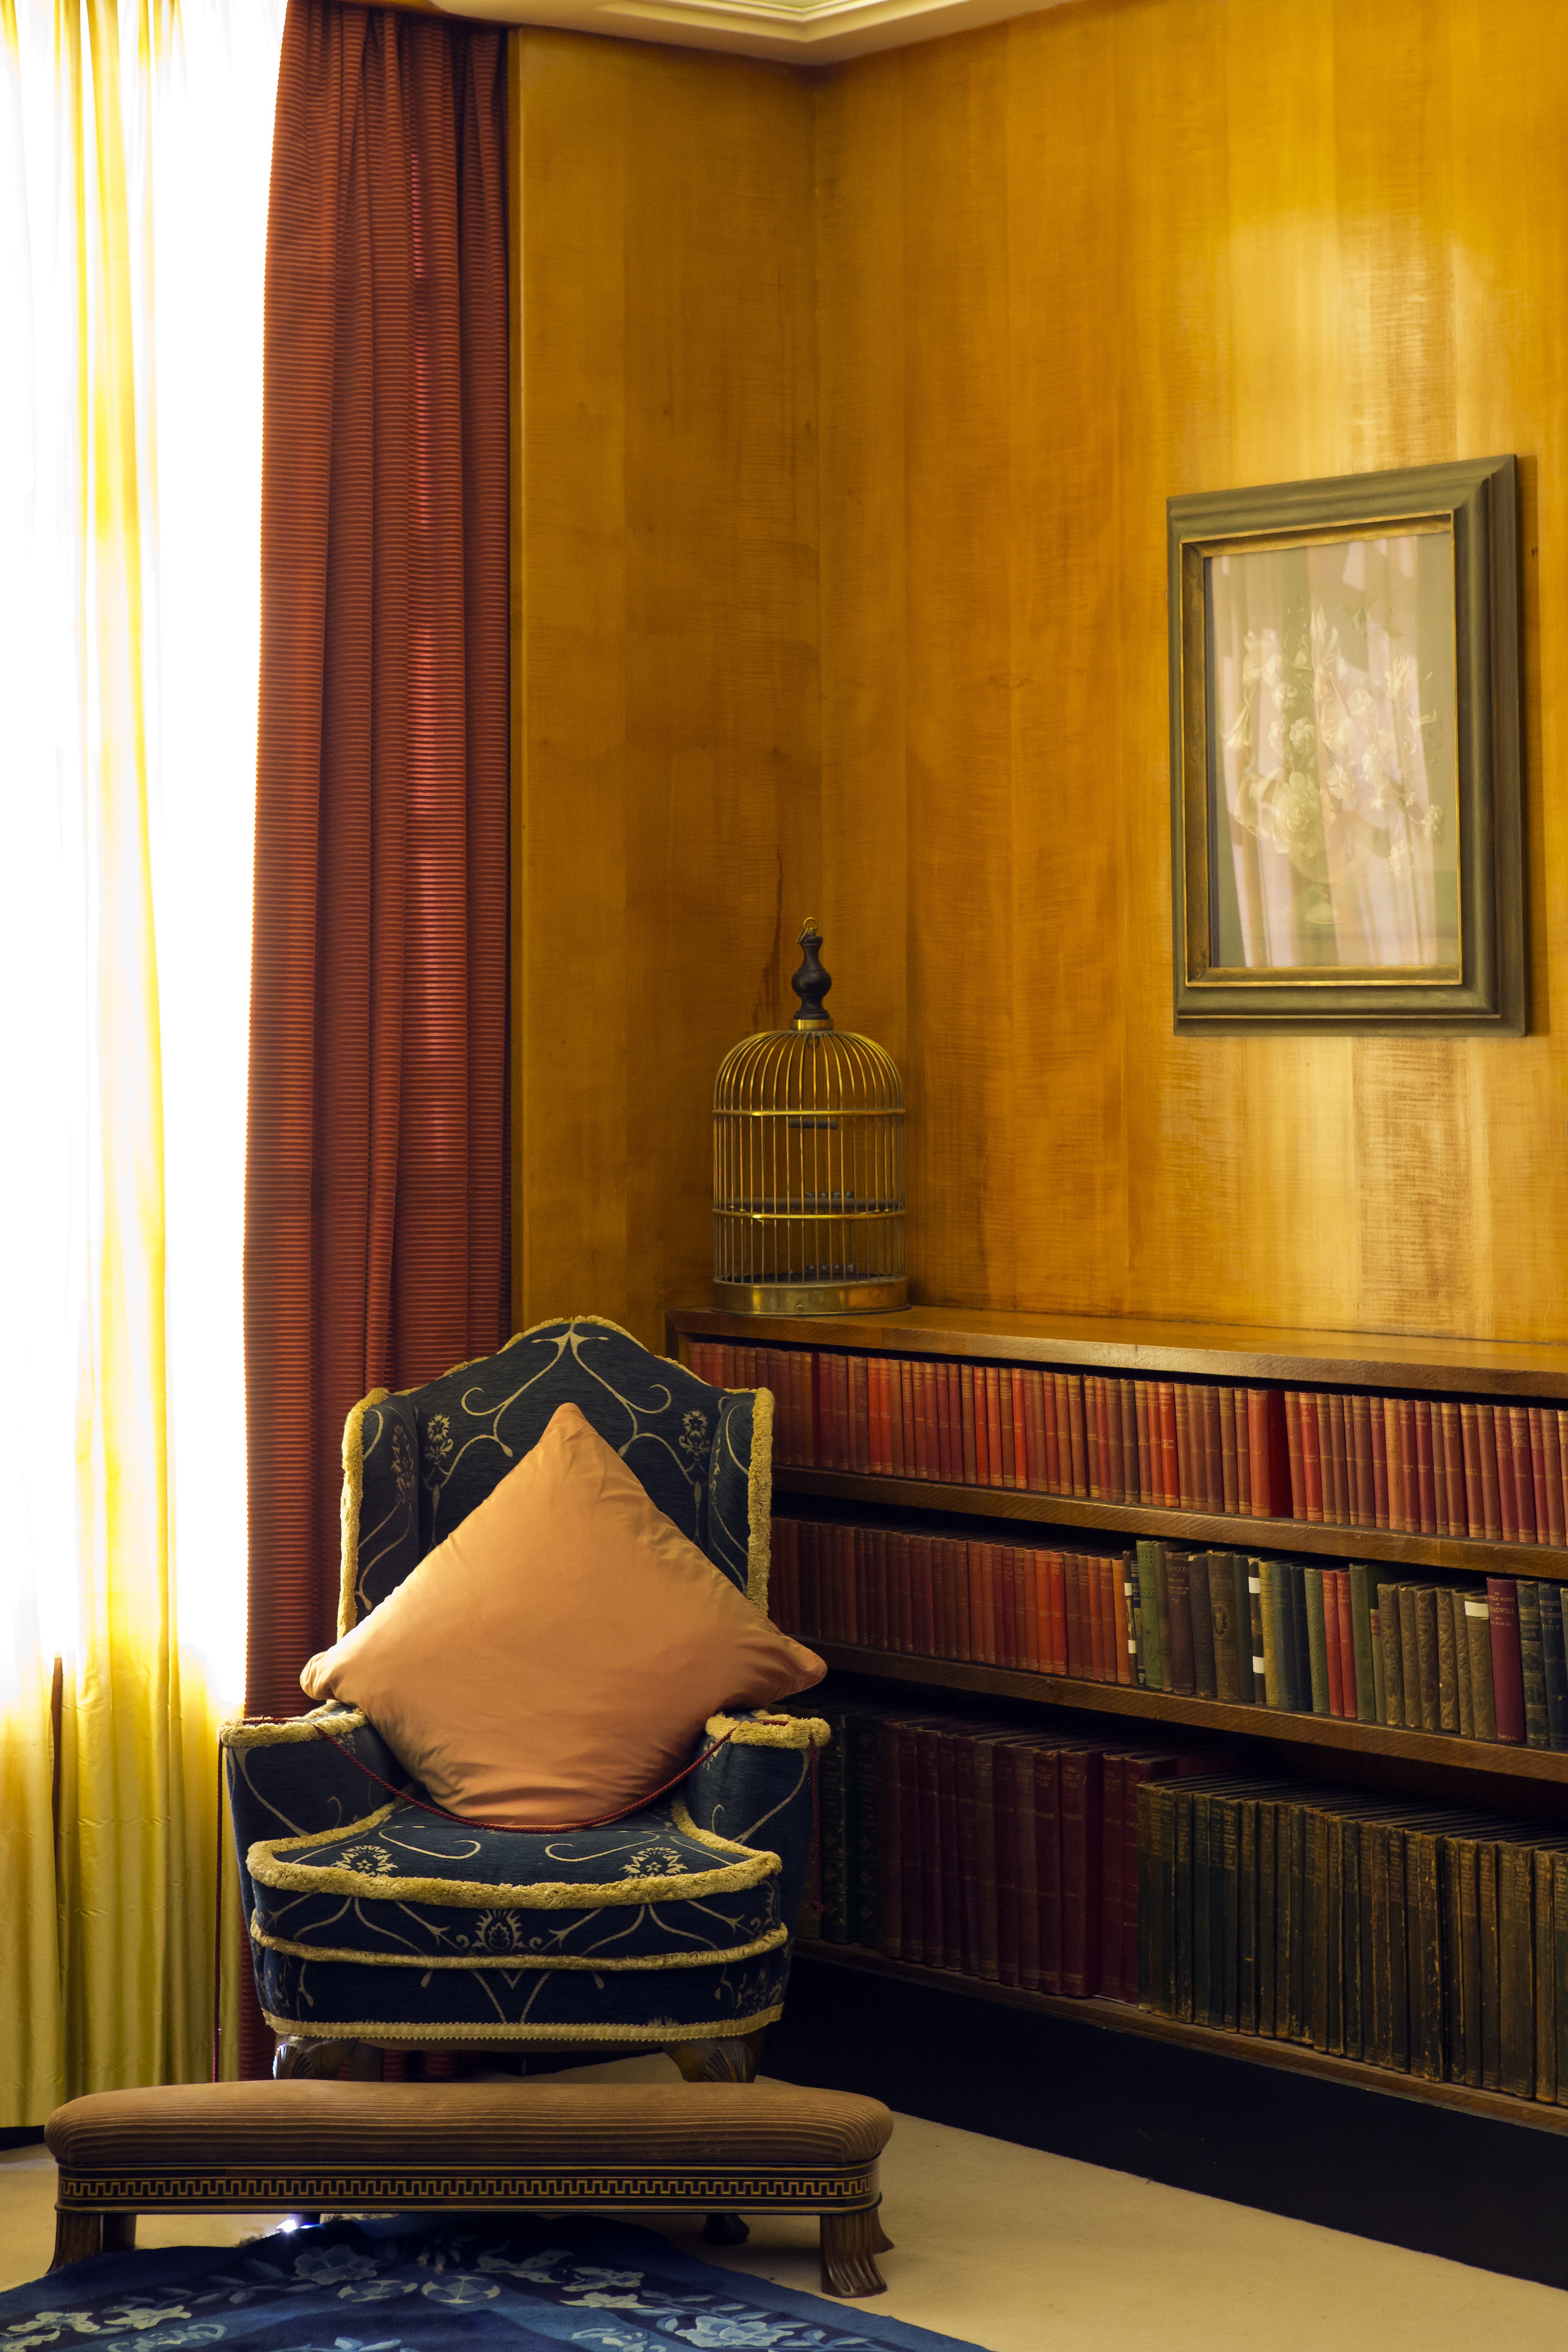
wood, house, home, living room, furniture, room, interior design, bookcase, bird cage, art deco furniture, eltham palace, south london, cautauld family home, sitting room, wall panelling, window covering